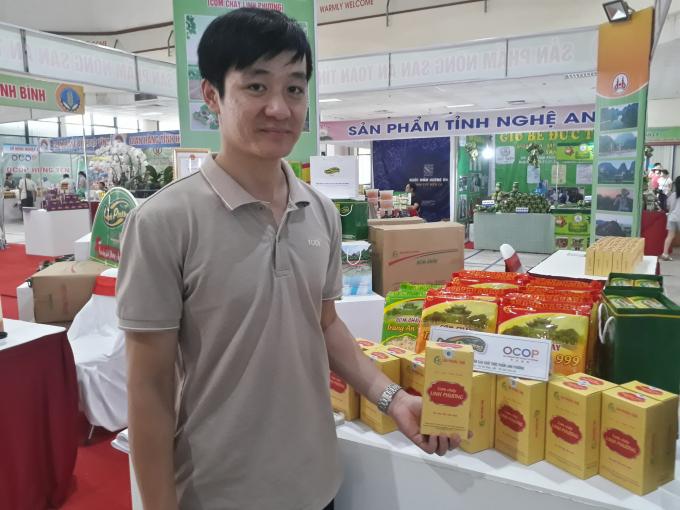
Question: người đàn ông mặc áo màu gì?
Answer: màu xám